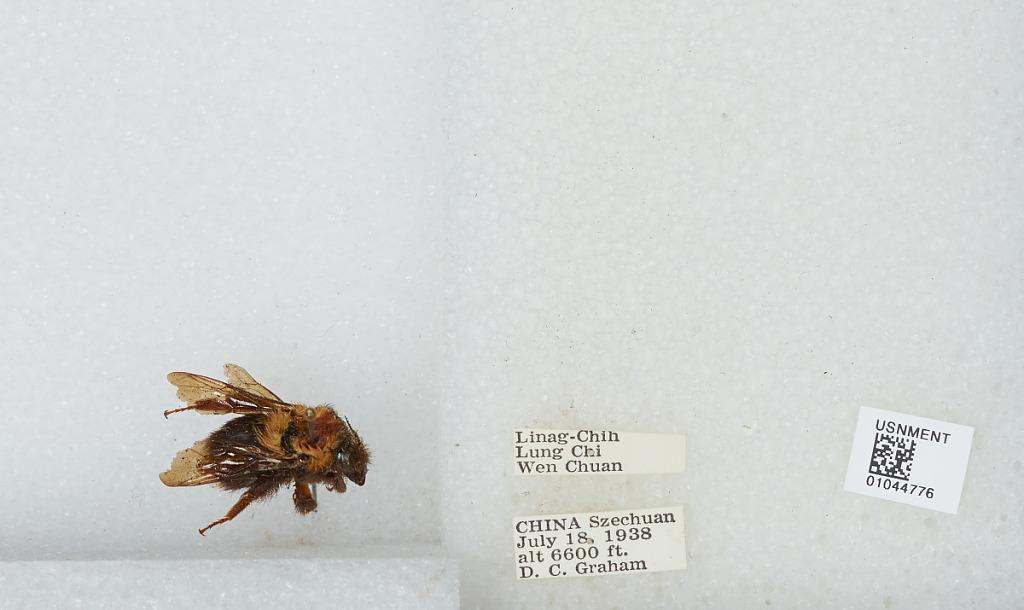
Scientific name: Bombus sp.
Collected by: D. Graham
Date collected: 1938-7-18
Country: China
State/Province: Sichuan
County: Wenchuan Xian
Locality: Linag-Chih, Lung Chi